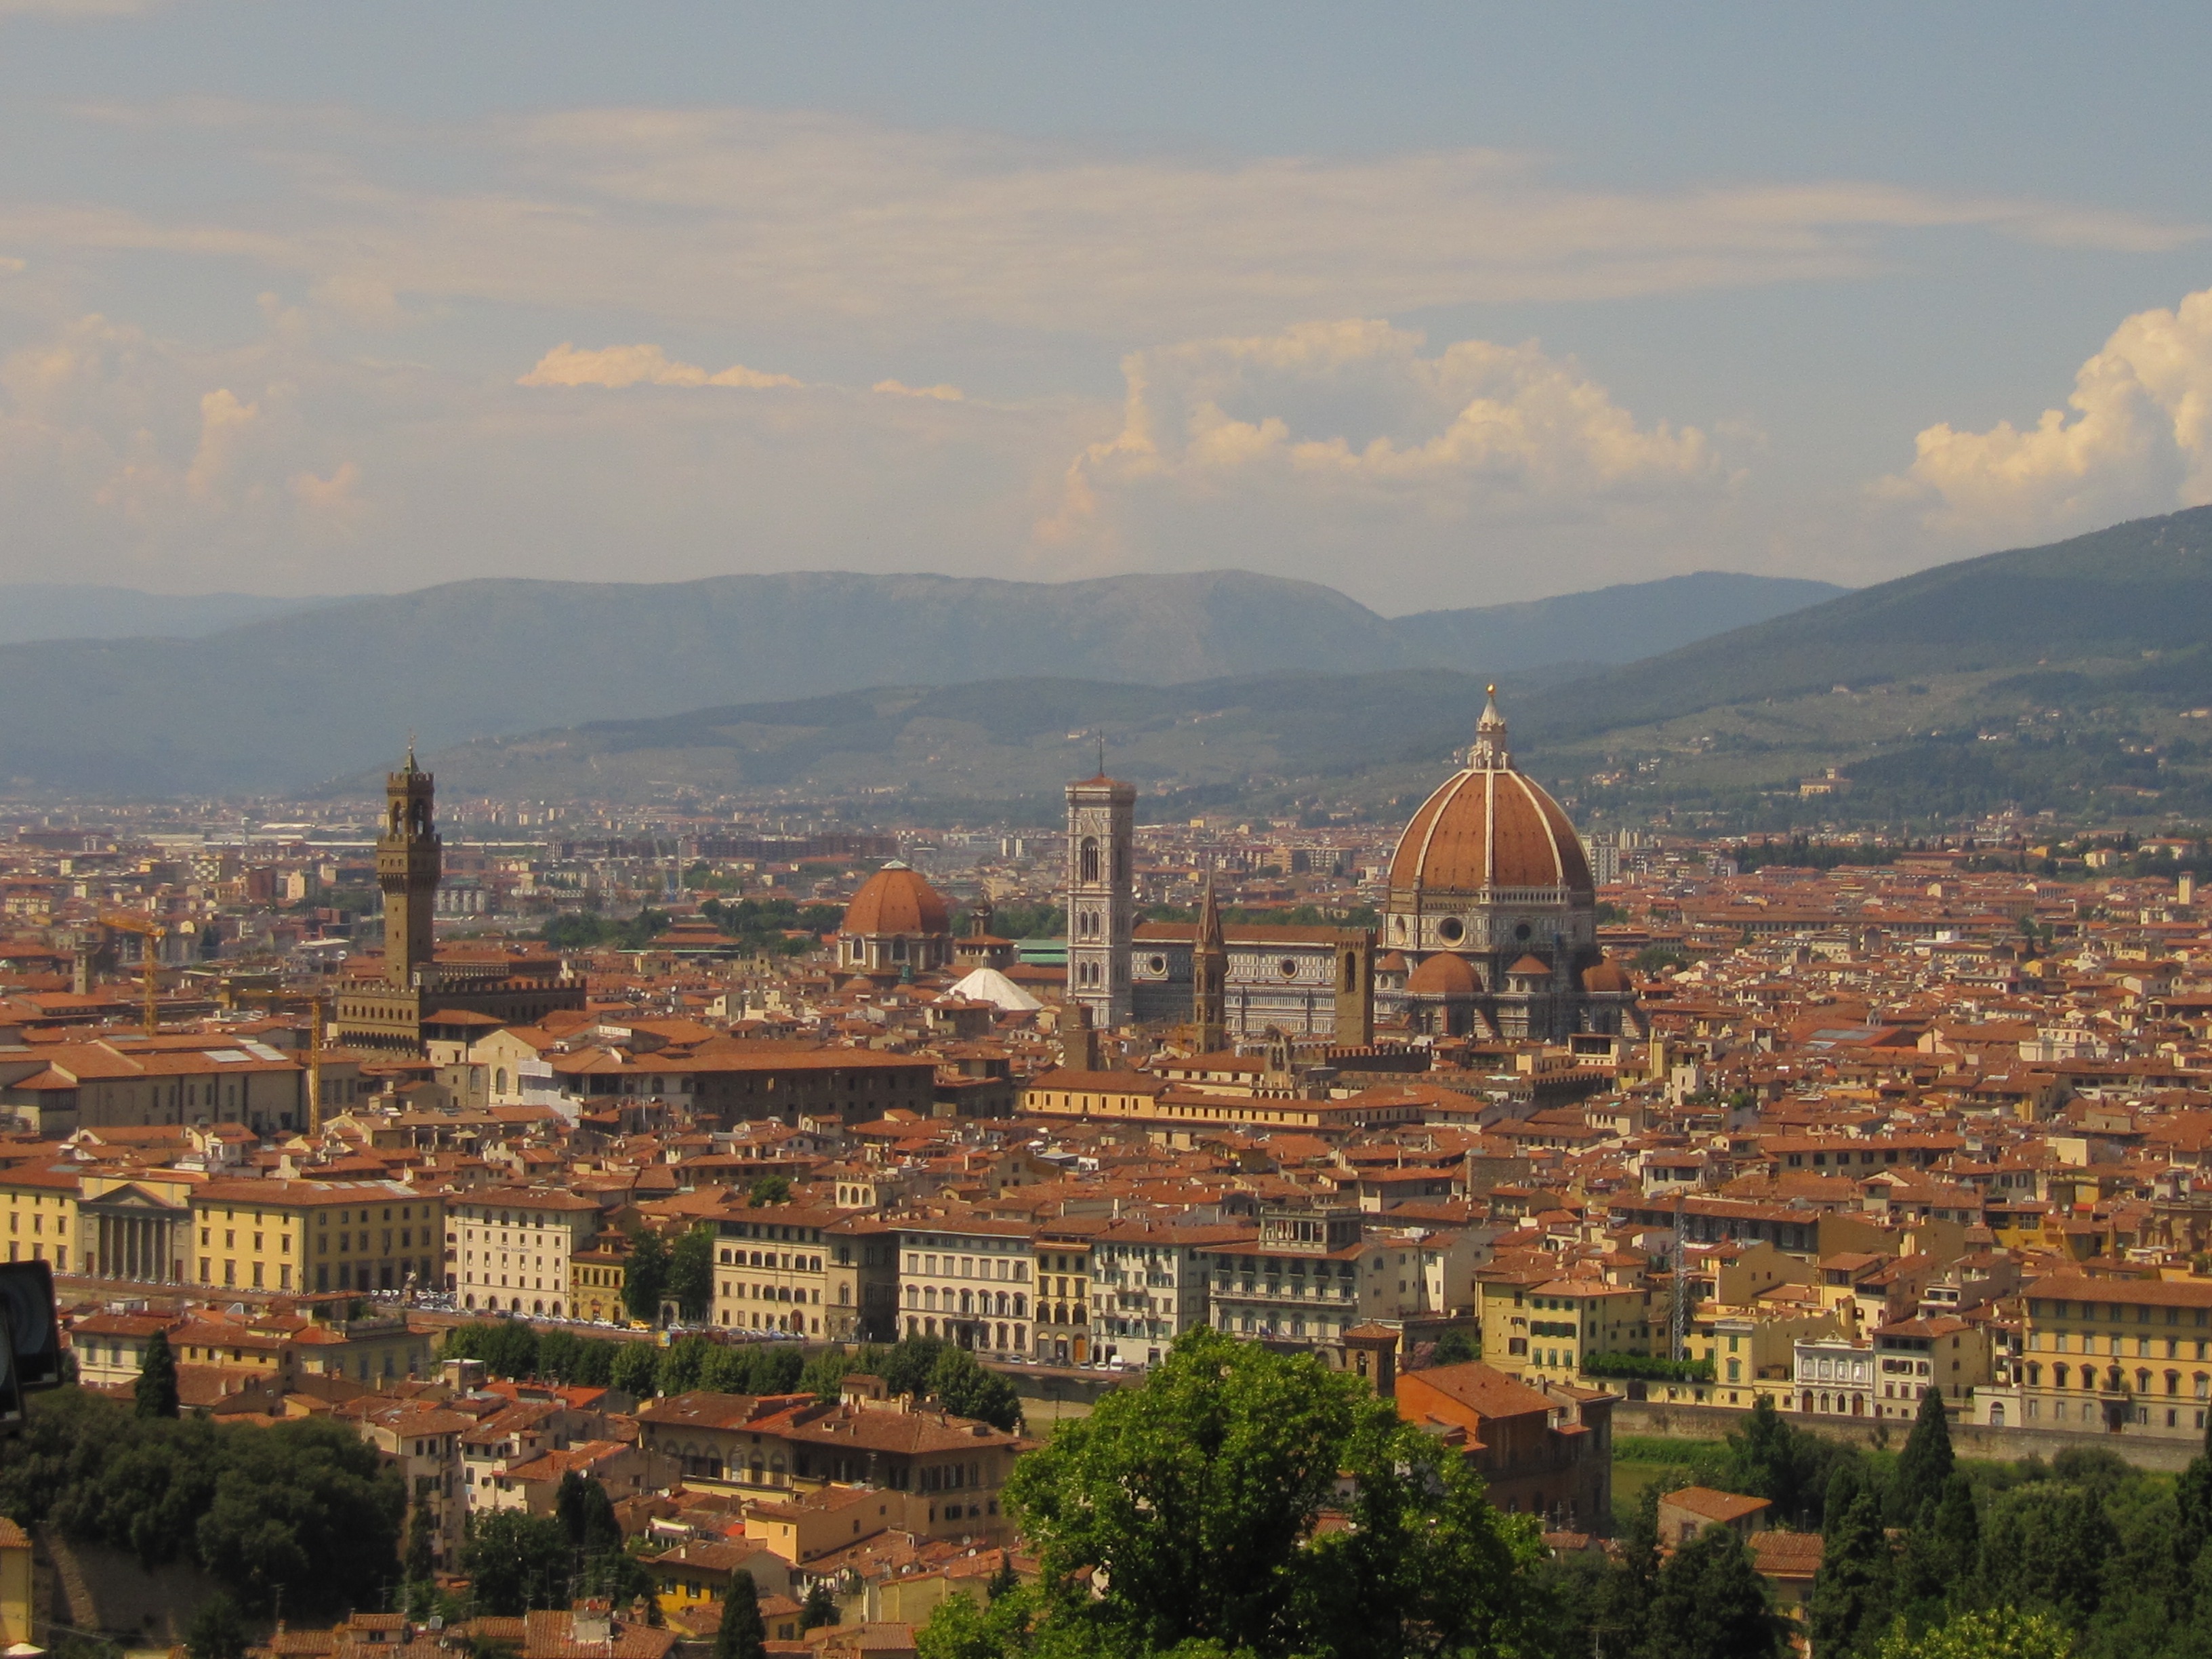
horizon, skyline, hill, town, city, cityscape, panorama, downtown, dusk, evening, landmark, italy, tuscany, florence, dom, aerial photography, residential area, geographical feature, human settlement